Sovnya

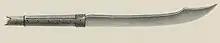
Head of a sovnya

A sovnya is a traditional polearm used in Russia. Similar to the glaive, the sovnya had a curved, single-edged blade mounted on the end of a long pole. This was a weapon used by late-medieval Muscovite cavalry and